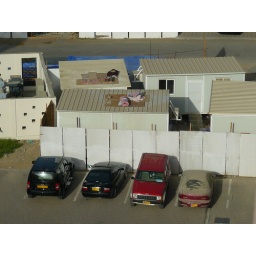
Carpark below, including one very dusty car. It is against the law to have a dirty car in Oman.